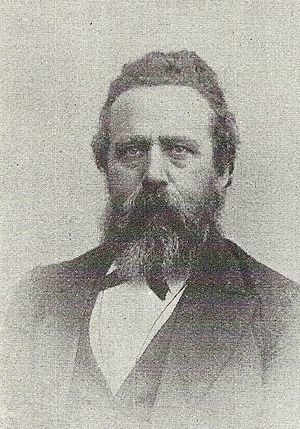
Julius Villiam Gudmand-Høyer
Den danske lærer, bibliotekar og forfatter J.V. Gudmand-Høyer
Julius Villiam Gudmand-Høyer var en dansk lærer, bibliotekar og forfatter af romaner og skuespil.